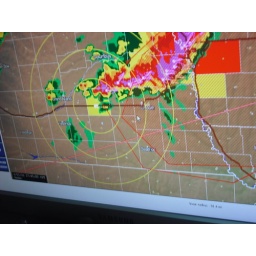
On-board radar while chasing in Eastern Nebraska. Red boxes represent tornado warnings; yellow boxes represent severe thunderstorm warnings.